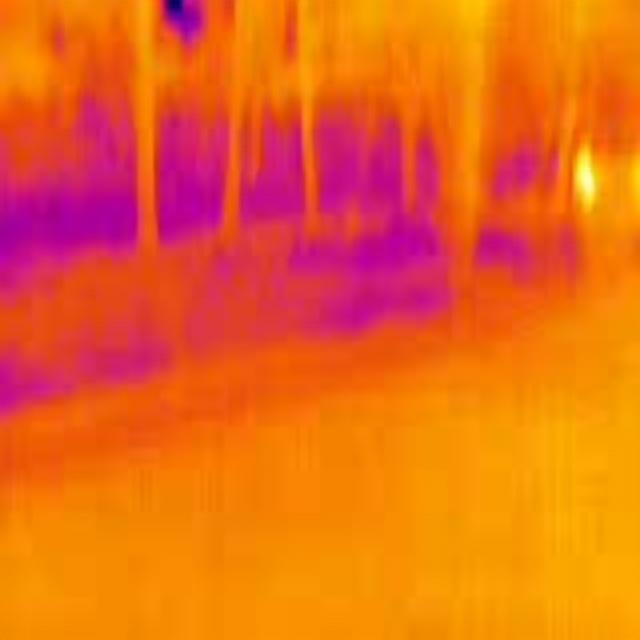
Detected objects:
label: person